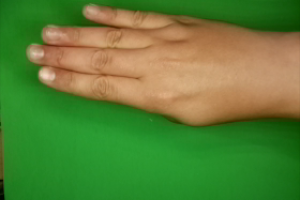
Label: paper